Me Myself I (film)

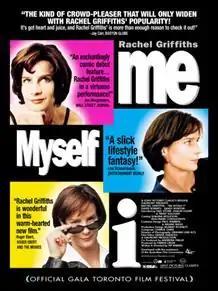
French theatrical release poster

Me Myself I is a 1999 Australian-French romantic comedy film. It was the first feature film by director Pip Karmel, and was released and reviewed internationally.